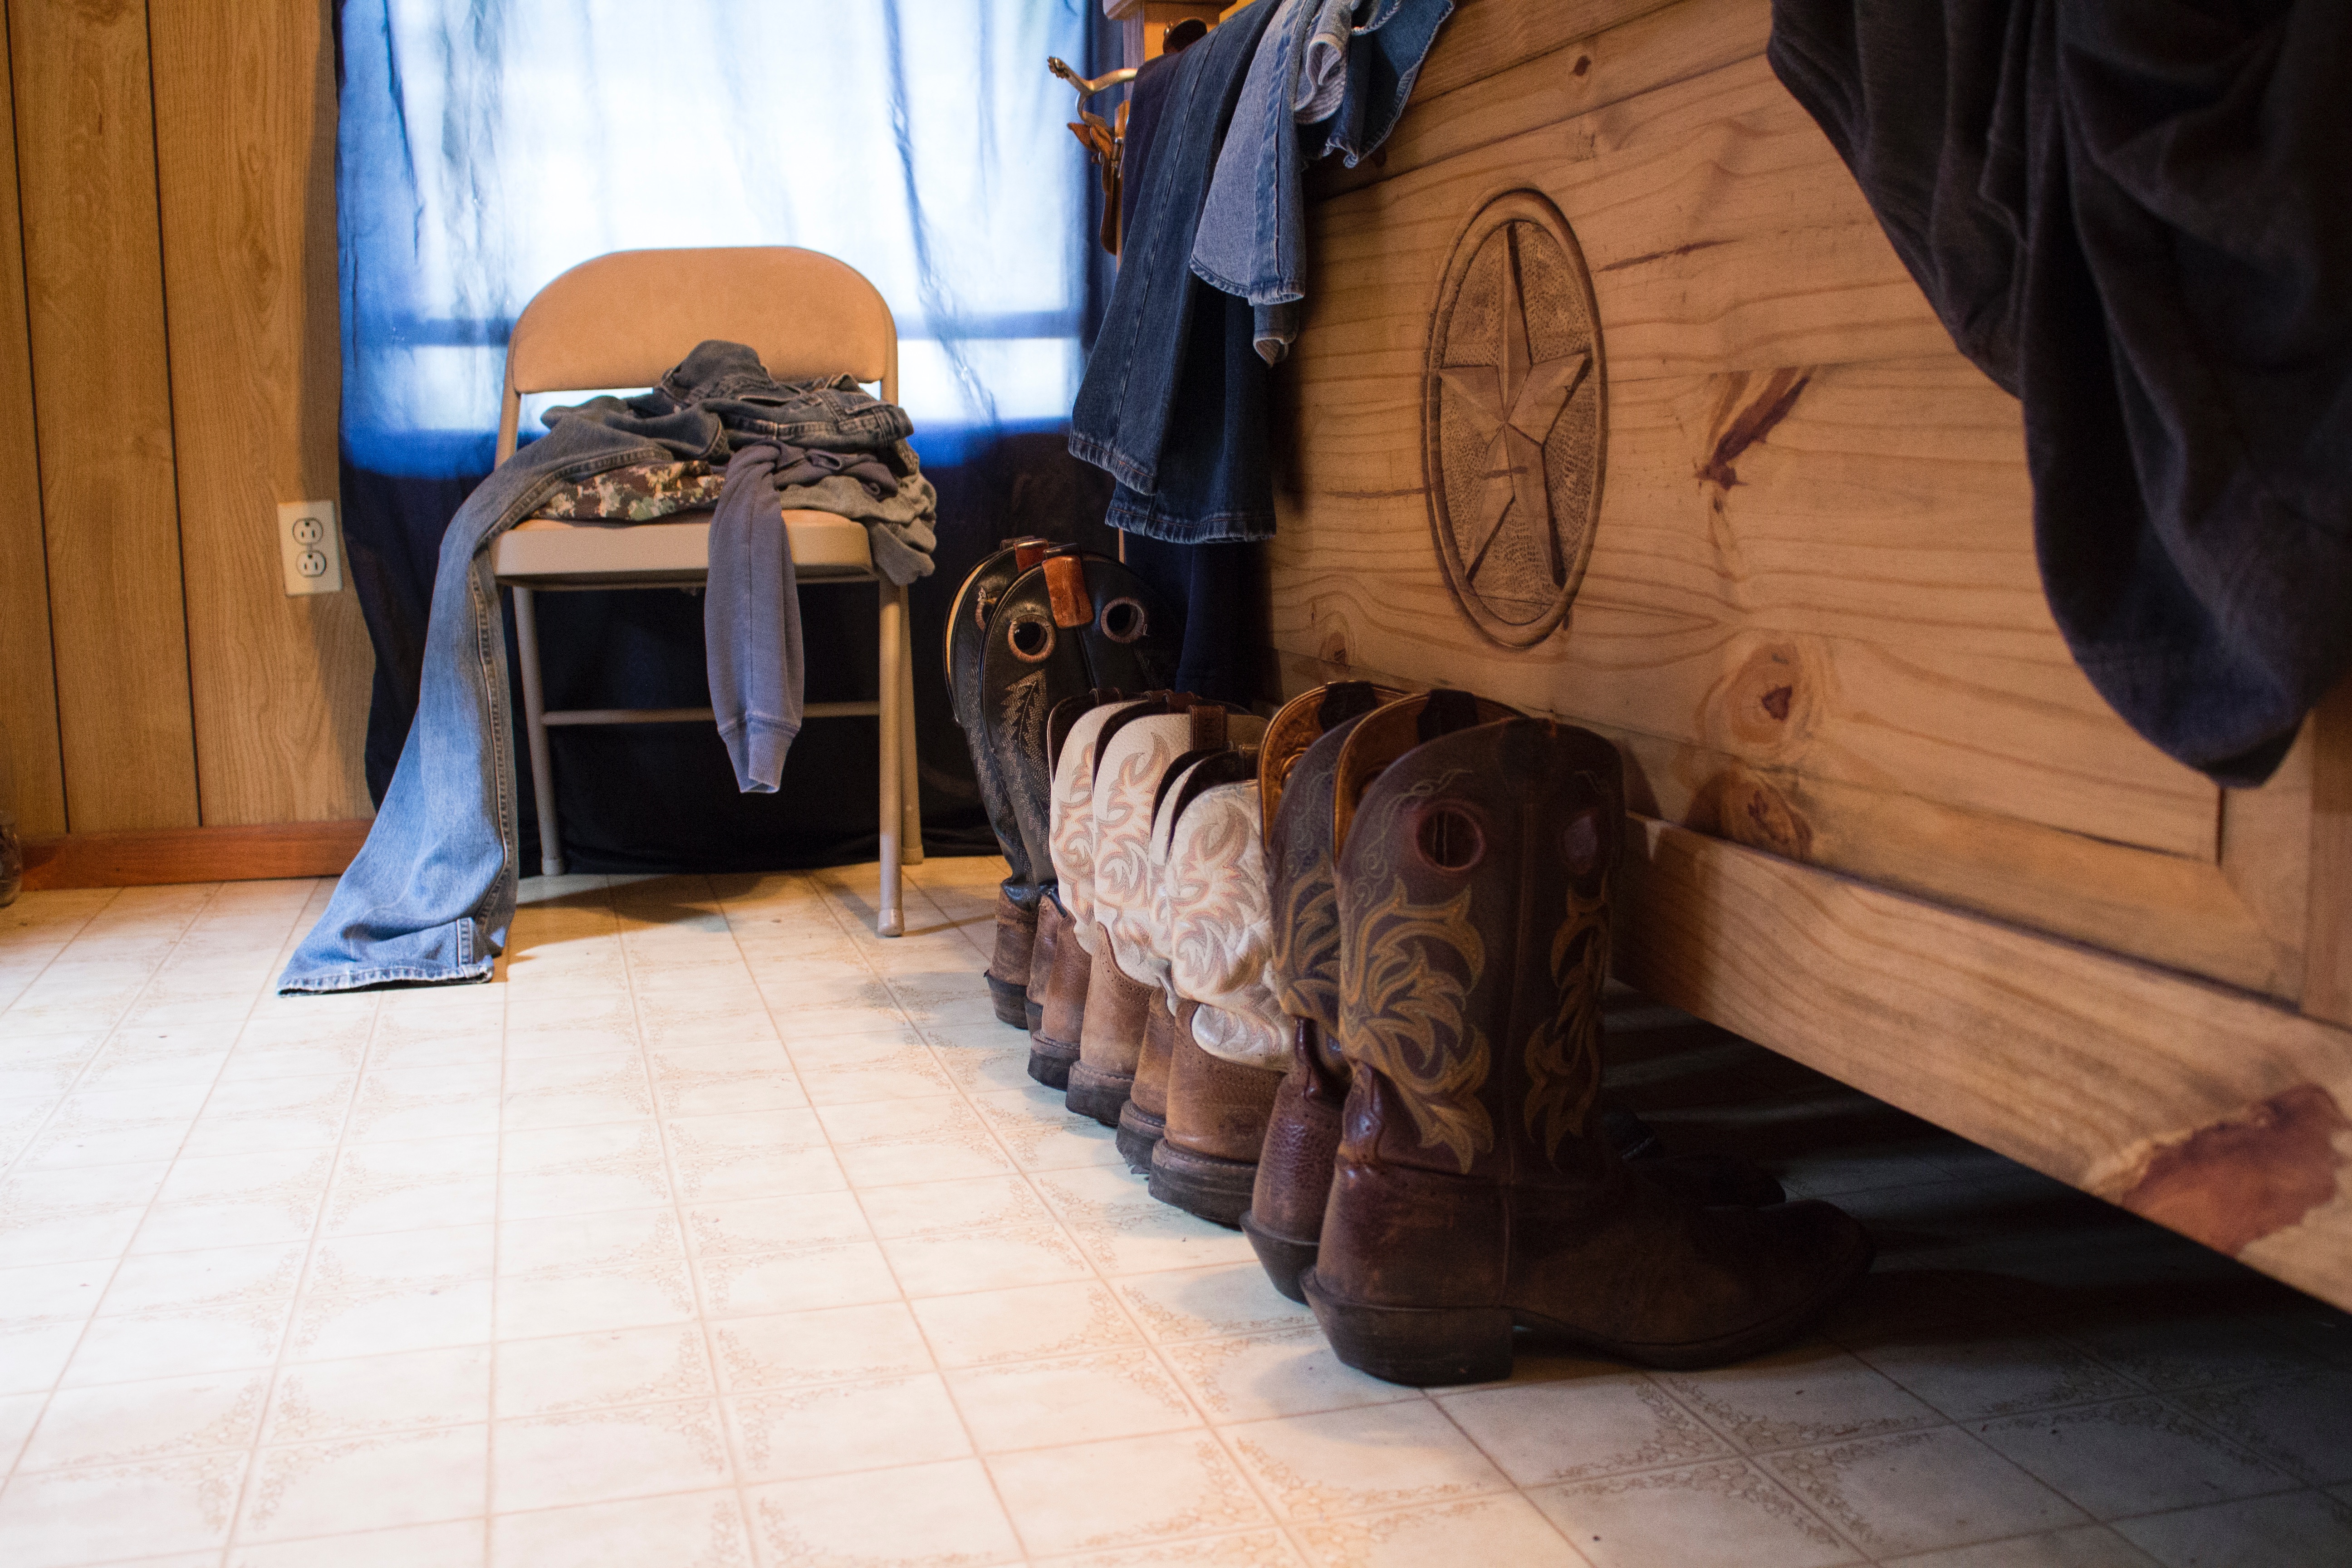
wood, floor, home, furniture, hardwood, flooring, man made object